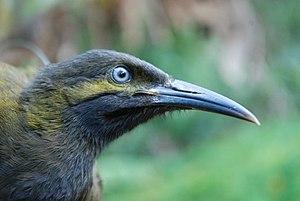
Le Méliphage mao est une espèce de passereaux de la famille des Meliphagidae. C'est une espèce en voie de disparition qui est endémique des îles Samoa. Ses habitudes alimentaires et reproductives sont méconnues.